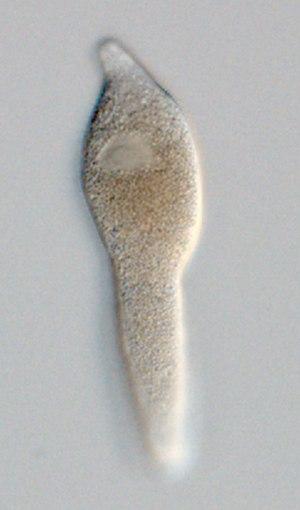
Les grégarines sont des micro-organismes protistes, faisant partie des apicomplexés Apicomplexa.